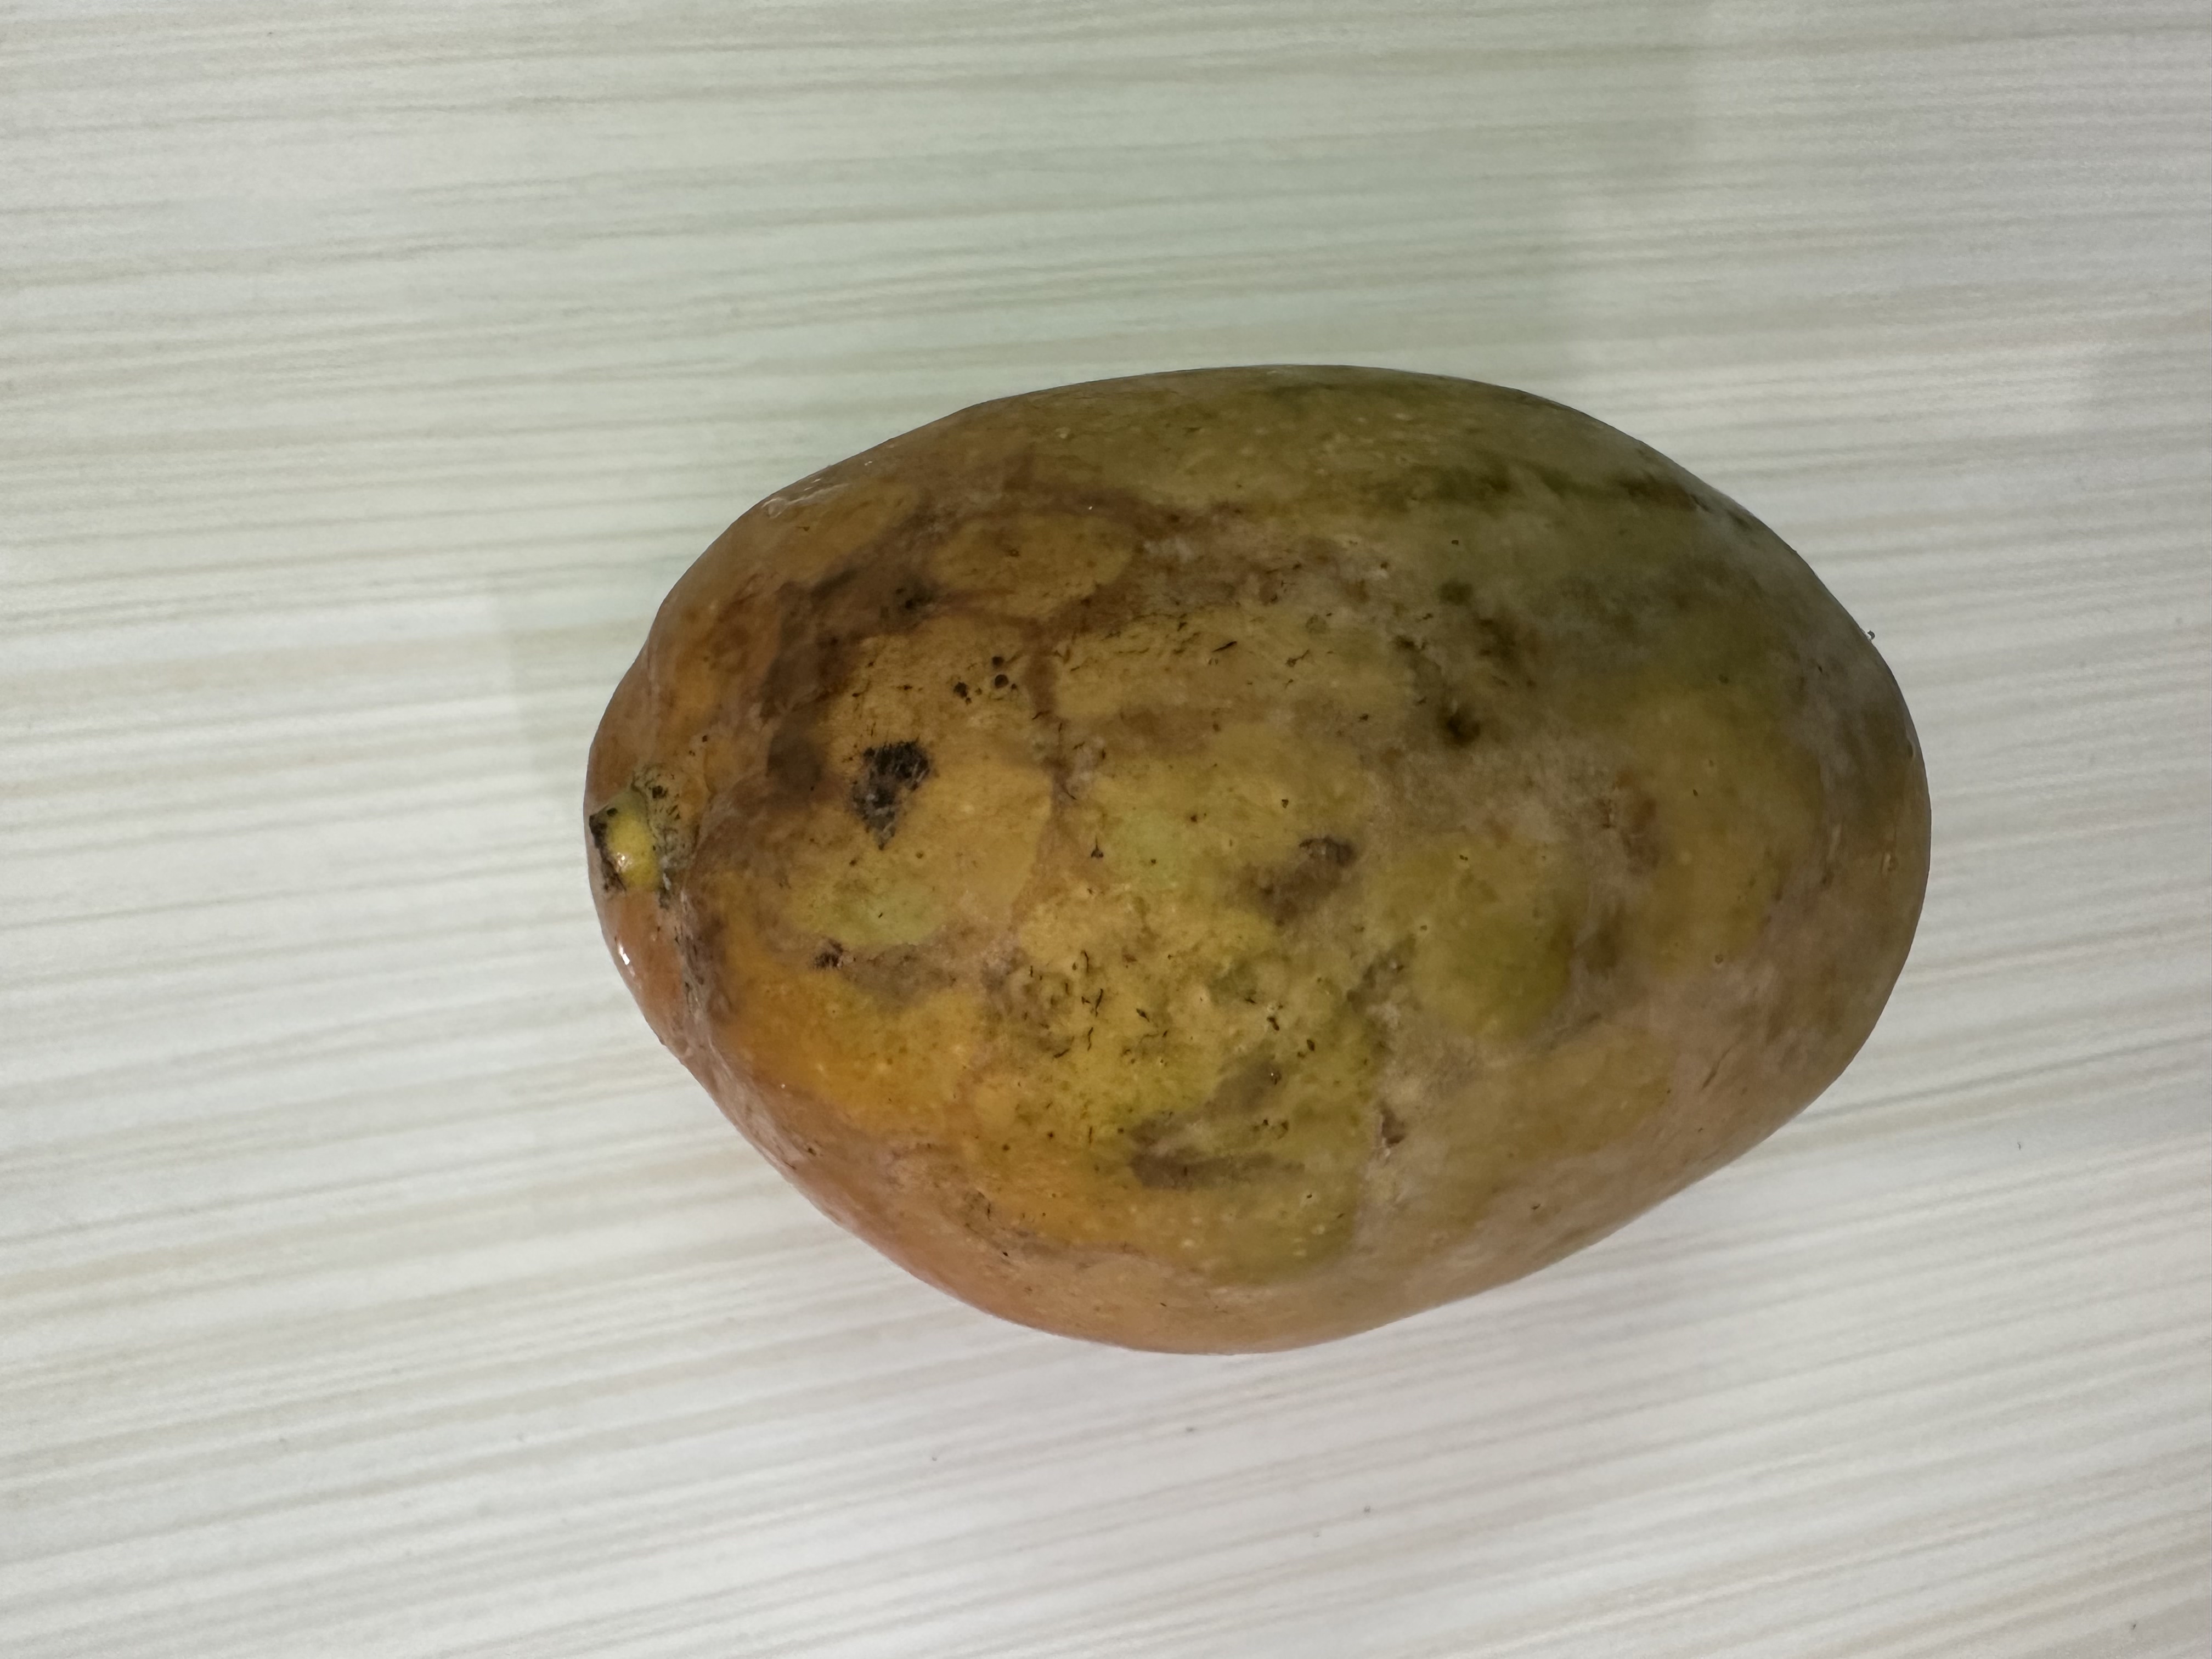
Mango variety: Bari-7